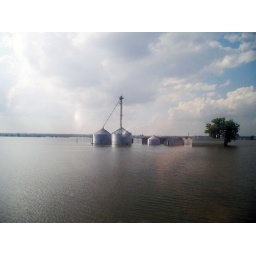
farm near the Mississippi River, taken from train window